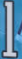
Number: 1